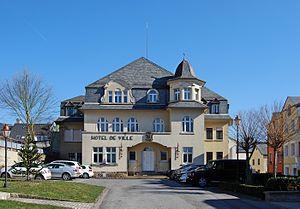
L'hôtel de ville de Remich, Luxembourg. Українська: Ратуша в Реміху, Люксембурґ